Turkish community of London

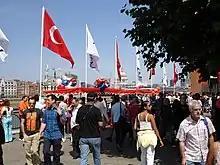
A Turkish festival on the South Bank

The Turkish language is the most common language spoken among the "Other White" ethnic group in London. The first generation of Turks generally have a limited knowledge of English with women tending to be monolingual in Turkish. The exceptions to this are the first generation that is well-educated with a good command of English. On the other hand, Turkish children born in London are usually English dominant . Nonetheless, the Turkish language is taught within the home and through formal Turkish schools. Furthermore, the Turkish language is used in the curriculum of several London public primary schools to help children whose English is poor. At secondary schools it is also offered as a formal examination subject.